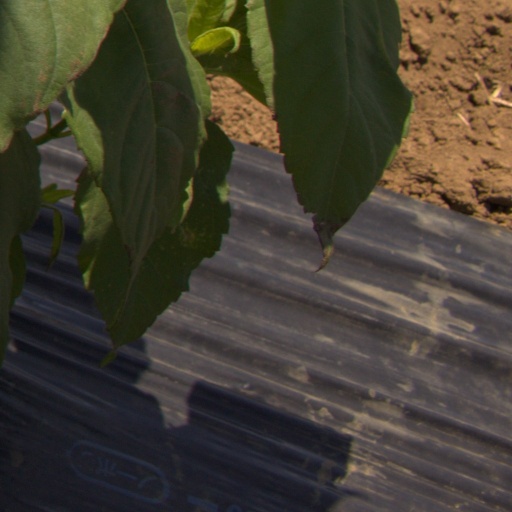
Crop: Jerusalem artichoke